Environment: real
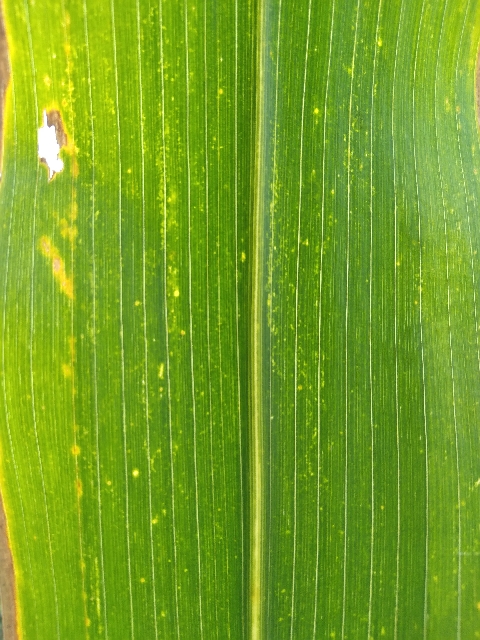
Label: lethal_necrosis